Southern Ohio Copperheads

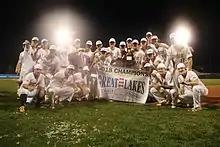
The 2018 Southern Ohio Copperheads.

The Copperheads capped off a historic season by bringing the first GLSCL Championship to Southern Ohio. Highlighted by a franchise record of 31 regular season wins, the Copperheads, under the reign of GLSCL Coach of the Year Phil Butler, finished first in the Southern Division. With the leadership of returning players Ty Suntken of Bowling Green State University and 2018 GLSCL Most Valuable Player Blaine Crim of Mississippi College, the Copperheads swept both the Hamilton Joes and Saginaw Sugar Beets en route to claiming the elusive league title on August 8, 2018.